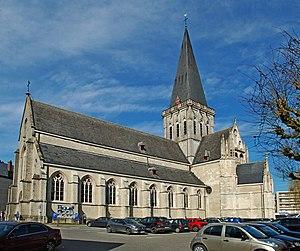
België - Vlaams Brabant - Asse - Sint-Martinuskerk
L'église Saint-Martin est une église de style gothique située sur le territoire de la commune belge d'Asse, dans la province du Brabant flamand.